Scottish education in the nineteenth century

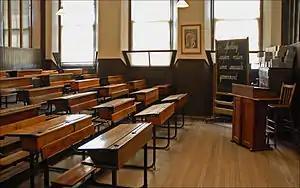
Recreation of a nineteenth-century classroom at the Scotland Street School Museum in Glasgow

Scottish education in the nineteenth century concerns all forms of education, including schools, universities and informal instruction, in Scotland in the nineteenth century. By the late seventeenth century there was a largely complete system of parish schools, but it was undermined by the Industrial Revolution and rapid urbanisation. The Church of Scotland, the Free Church of Scotland and the Catholic church embarked on programmes of school building to fill in the gaps in provision, creating a fragmented system. Attempts to supplement the parish system included Sunday schools, mission schools, ragged schools, Bible societies and improvement classes. Scots played a major part in the development of teacher education with figures including William Watson, Thomas Guthrie, Andrew Bell, John Wood and David Stow. Scottish schoolmasters gained a reputation for strictness and frequent use of the tawse. The perceived problems and fragmentation of the Scottish school system led to a process of secularisation, as the state took increasing control. The Education (Scotland) Act 1872 transferred the Kirk and Free Kirk schools to regional School Boards and made some provision for secondary education. In 1890 school fees were abolished, creating a state-funded, national system of compulsory free basic education with common examinations.